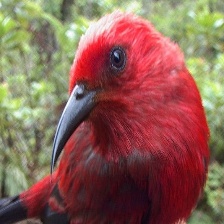
Species: APAPANE
Scientific name: HIMATIONE SANGUINEA